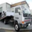
Label: truck